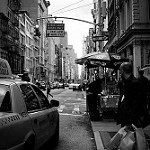
Label: B & W